Czerwiński and Jaworski CWJ

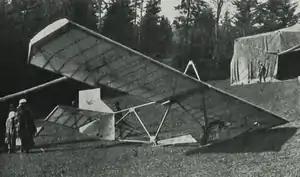

The Czerwiński and Jaworski CWJ was a basic training glider designed and flown in Poland in 1931. Between eighty and one hundred examples of it and an improved variant, the CWJ-bis Skaut, were built.